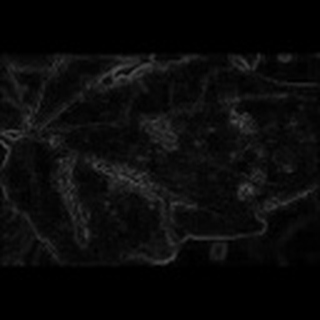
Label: cotton_bacterial_blight